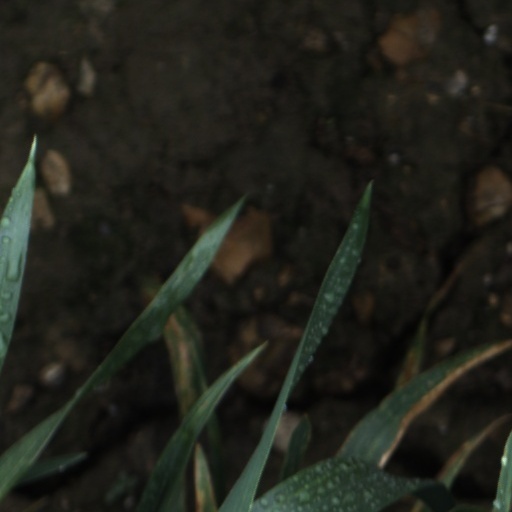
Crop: wheat